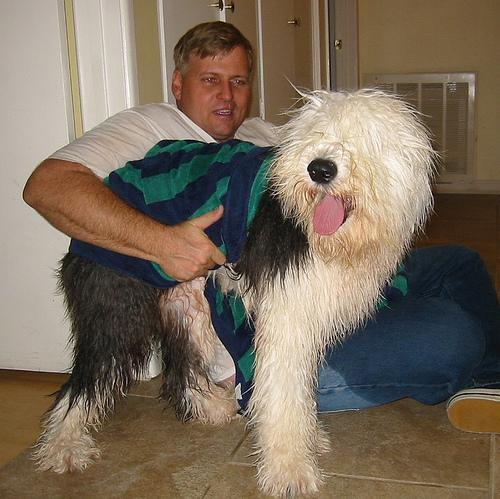
Old_English_sheepdog